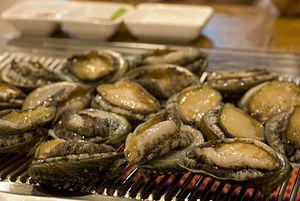
Les fruits de mer sont un nom donné aux animaux invertébrés marins comestibles. Dans l'acception la plus usuelle, il s'agit d'une grande variété d'organismes marins, à l'exception des poissons et des mammifères.